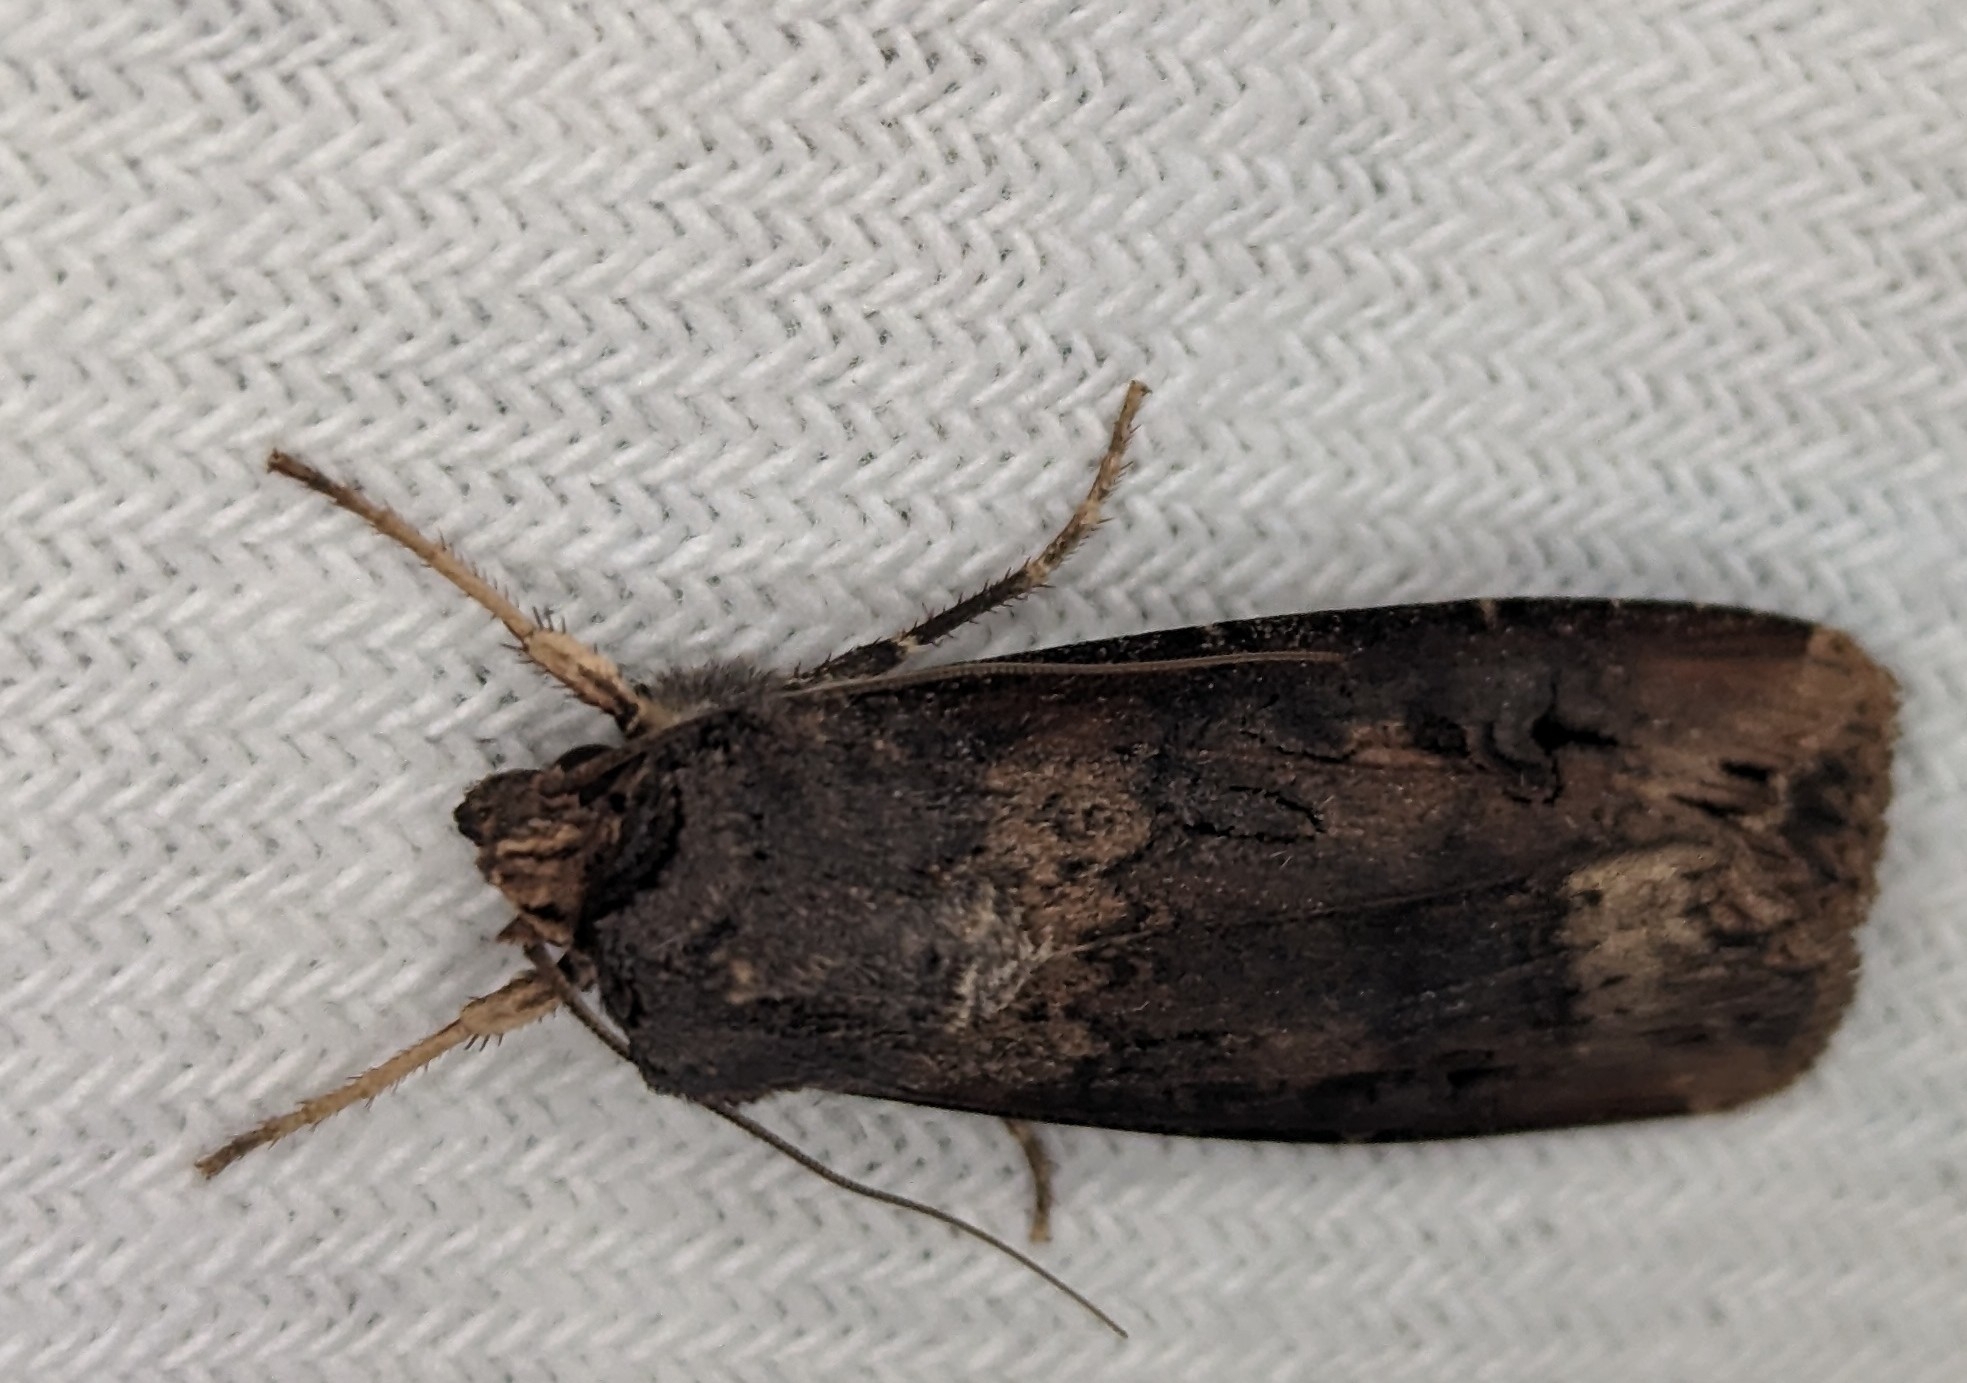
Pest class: cutworms